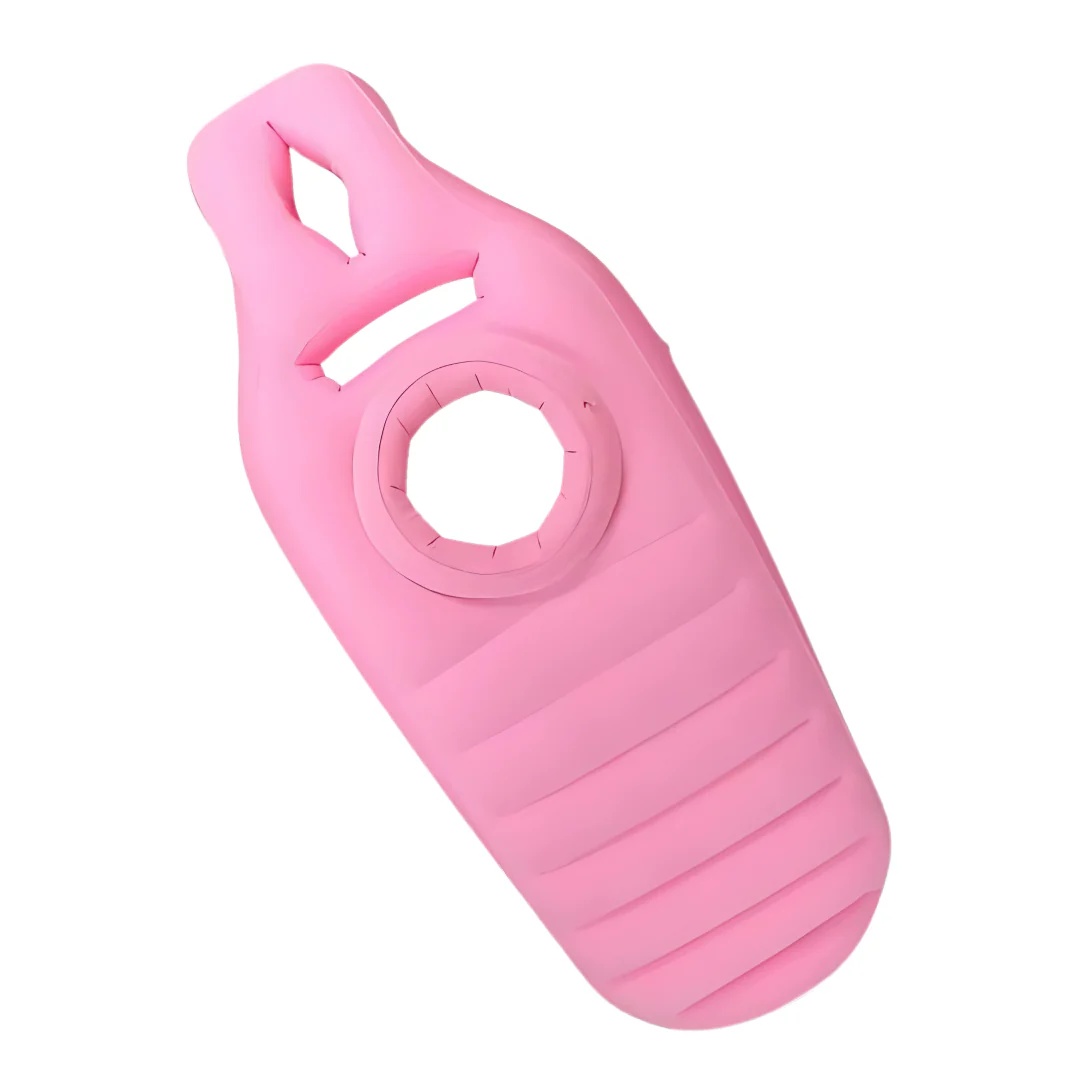
Inflatable for Pregnancy (SALE ENDS MIDNIGHT)
Brand: Magic Company
Category: Furniture > Baby & Toddler Furniture > Bassinets & Cradles > Travel Bassinets